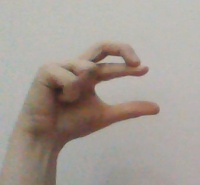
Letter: thal